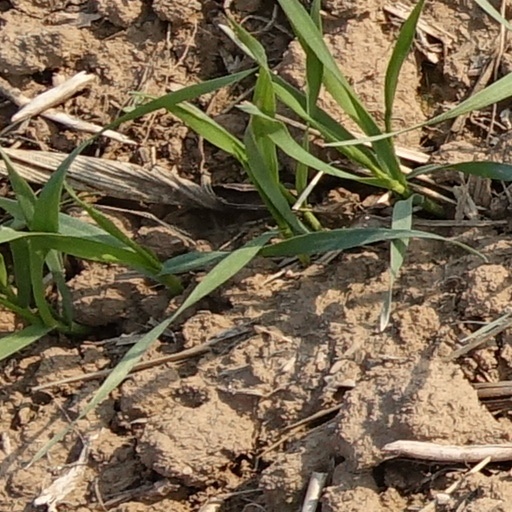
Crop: wheat